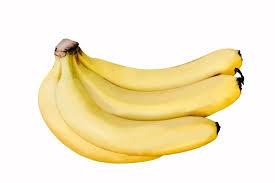
Kupanda shamba la ndizi kwa nchi yetu iko na umuhimu nyingi sana kwanza kupeleka nje ya nchi ndio upate pesa na kuuzia watu wa ambao hapa sokoni na huko nyumbani pia watoto wakule.